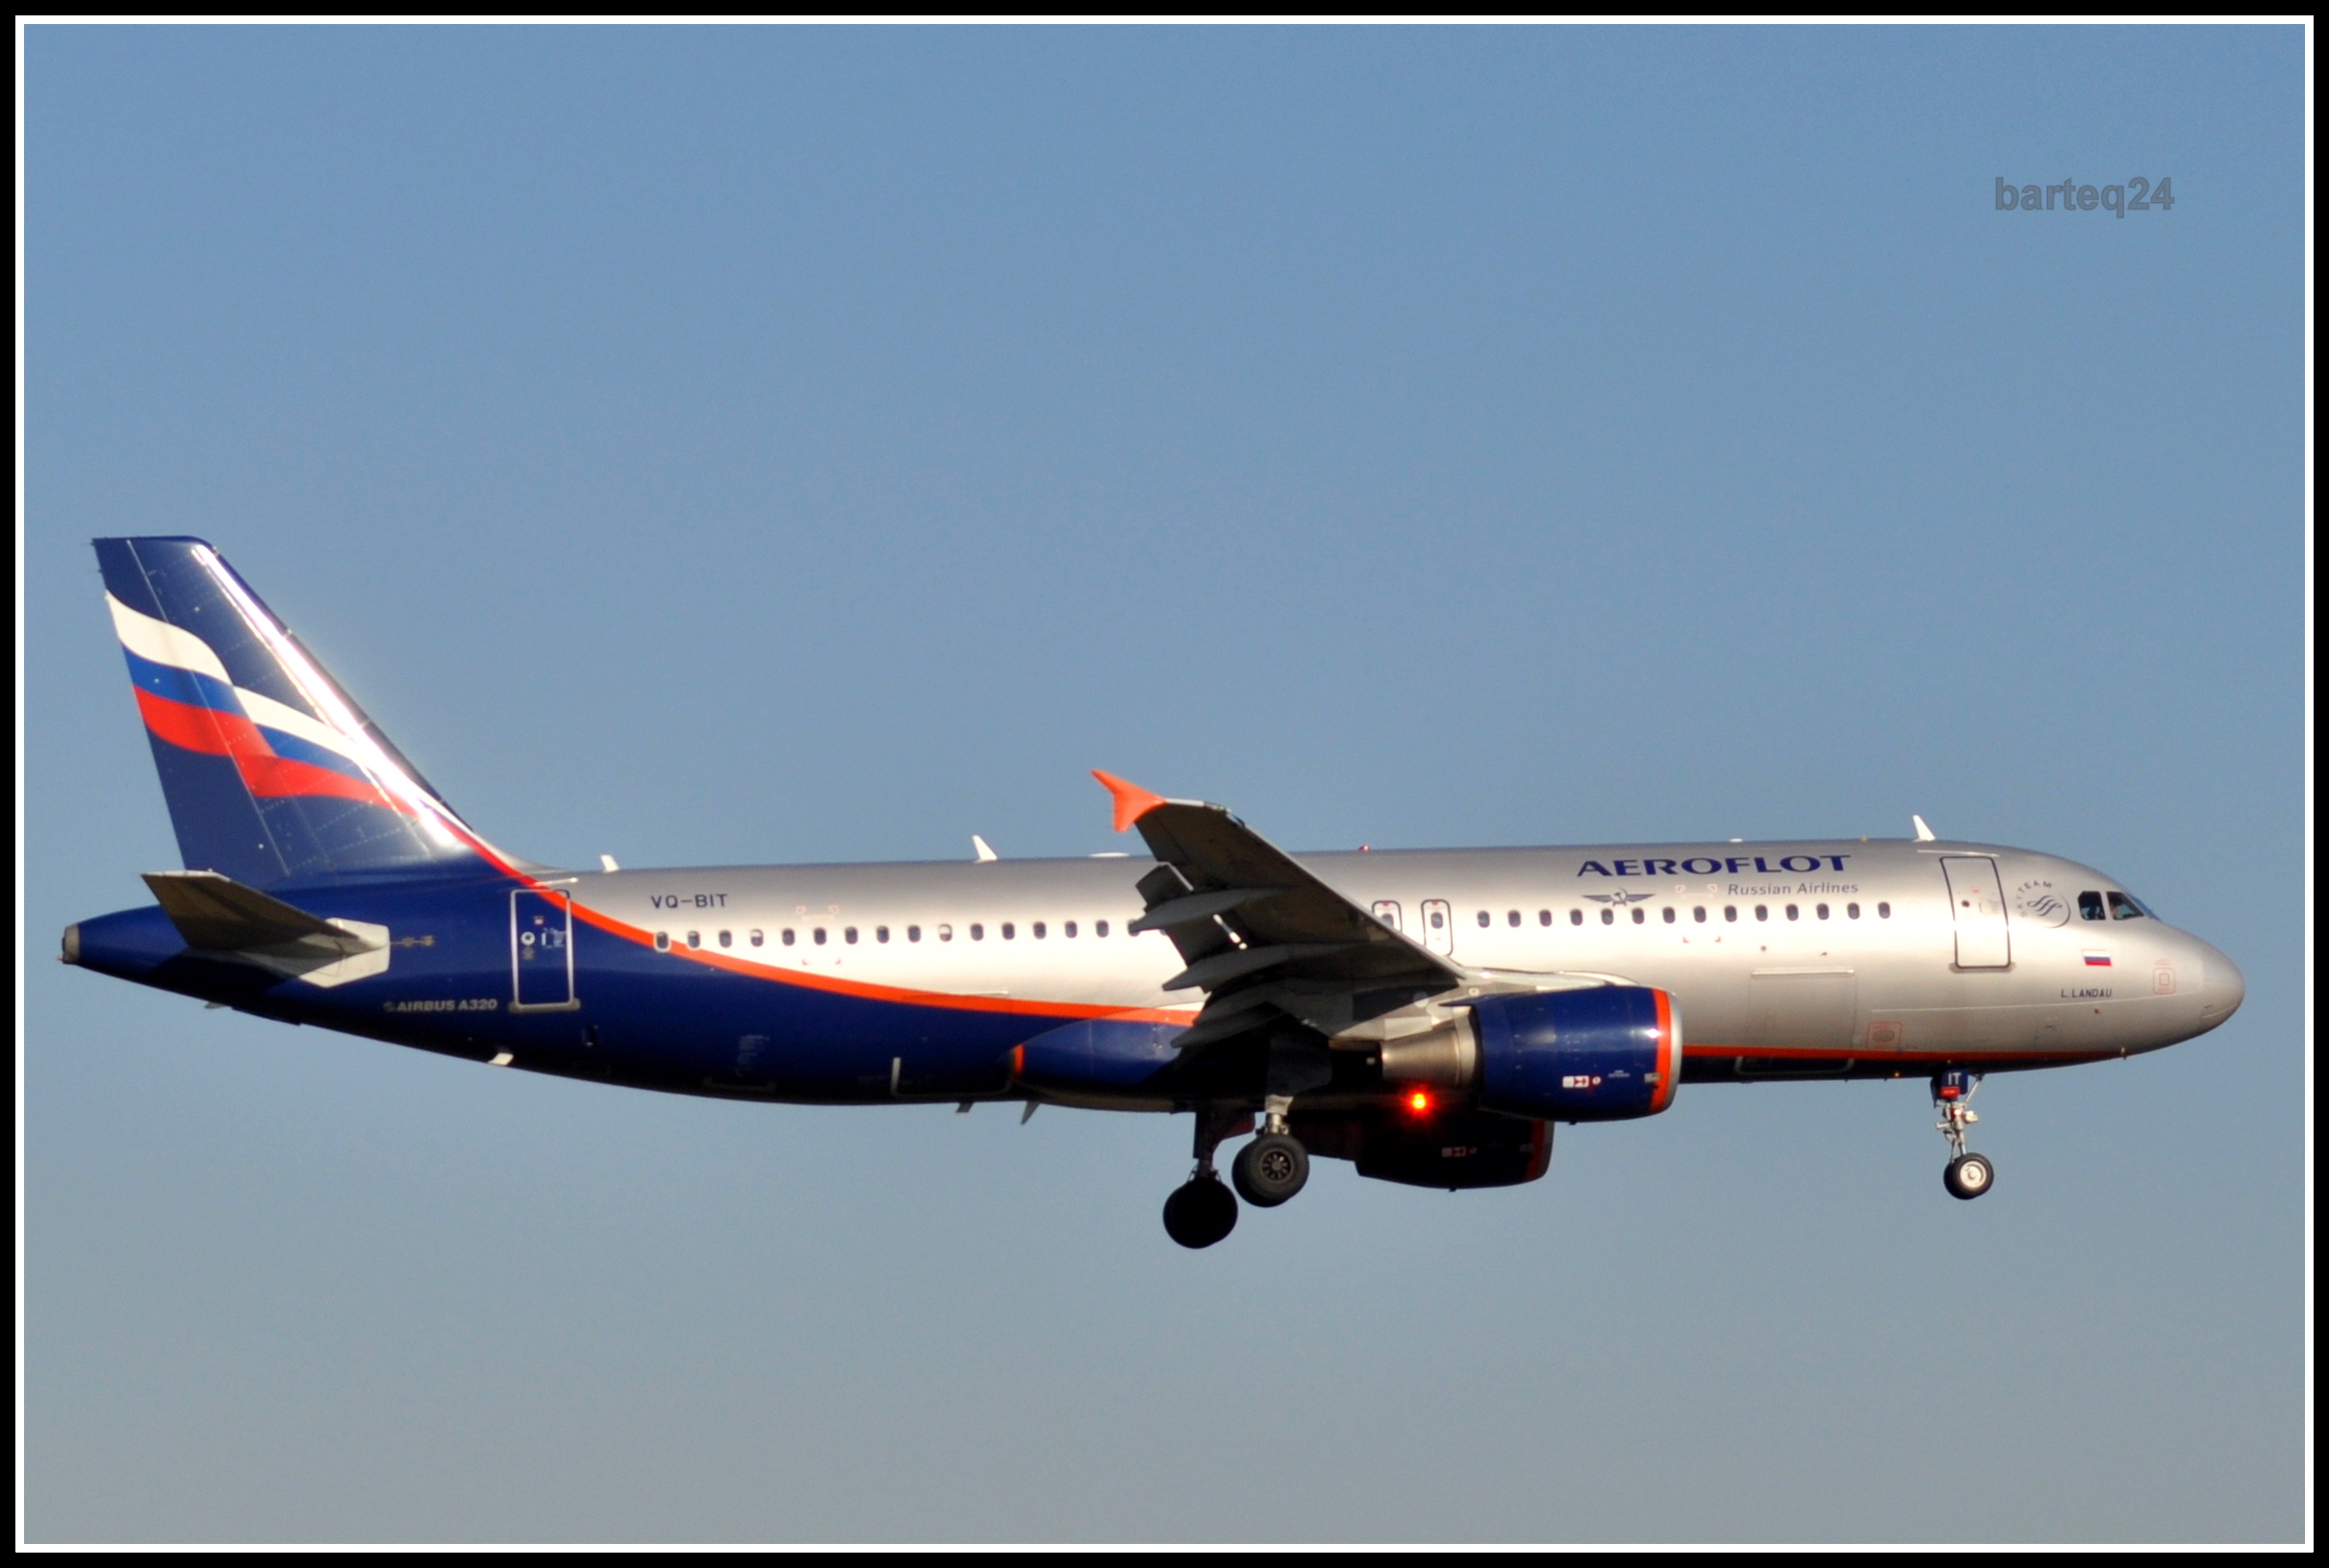
airplane, aircraft, europe, vehicle, airline, aviation, airliner, poland, europa, airbus, polska, warsaw, a320, warszawa, mazovia, mazowsze, epwa, lotniskochopina, chopinairport, aeroflot, a320214, llandau, vqbit, jet aircraft, air travel, boeing 737, atmosphere of earth, narrow body aircraft, airbus a320 family, boeing c 40 clipper